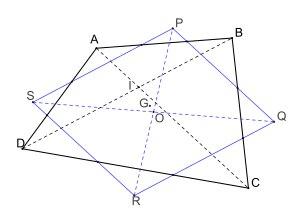
En géométrie, le parallélogramme de Wittenbauer est un parallélogramme obtenu à partir d'un quadrilatère quelconque en découpant chaque côté de celui-ci en trois segments de même taille et en traçant les droites passant par deux points adjacents à un même sommet.